Carrefour de l'Horloge

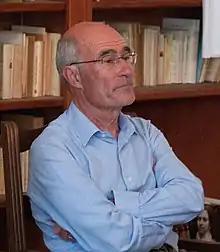
Jean-Yves Le Gallou, prominent member of the Carrefour de l'Horloge.

From 1975, Le Gallou served as a civil administrator at the Minister of the Interior, where he tried to diffuse his political ideas in administrative reports. In charge of the redaction of a local study, he linked the social issues facing the city of Chanteloup-les-Vignes with immigration, but his theories were toned down by his hierarchy in the final version. In March 1976, however, Le Gallou managed to have an article on the "economic assessment of immigration" published in the magazine "Administration", which was sent to all French Prefects. Co-written by Le Gallou and Philippe Baccou, the article described immigration as "[posing] as many or more problems in the long term as it solves", and insisted on the "ethno-cultural" barriers to integration: "in the future, the labour reserve will be situated in the remotest countries, where the population is less assimilable."